Society of the Song dynasty

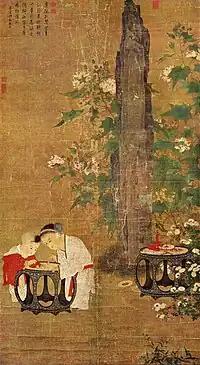
"Playing Children", by Song artist Su Hanchen, c. 1150 AD.

The high echelons of the political scene during the Song dynasty left a notorious legacy of partisanship and strife among factions of state ministers. The careers of low-grade and middle-grade officials were largely secure; in the high ranks of the central administration, "reverses of fortune were to be feared," as Sinologist historian Jacques Gernet put it. The Chancellor Fan Zhongyan (989–1052) introduced a series of reforms between 1043 and 1045 that received heated backlash from the conservative element at court. Fan set out to erase corruption from the recruitment system by providing higher salaries for minor officials, in order to persuade them not to become corrupt and take bribes. He also established sponsorship programs that would ensure officials were drafted on their merits, administrative skills, and moral character more than their etiquette and cultured appearance. However, the conservatives at court did not want their career paths and comfortable positions jeopardized by new standards, so they rallied to successfully halt the reforms.